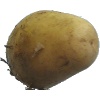
Label: Potato White 1